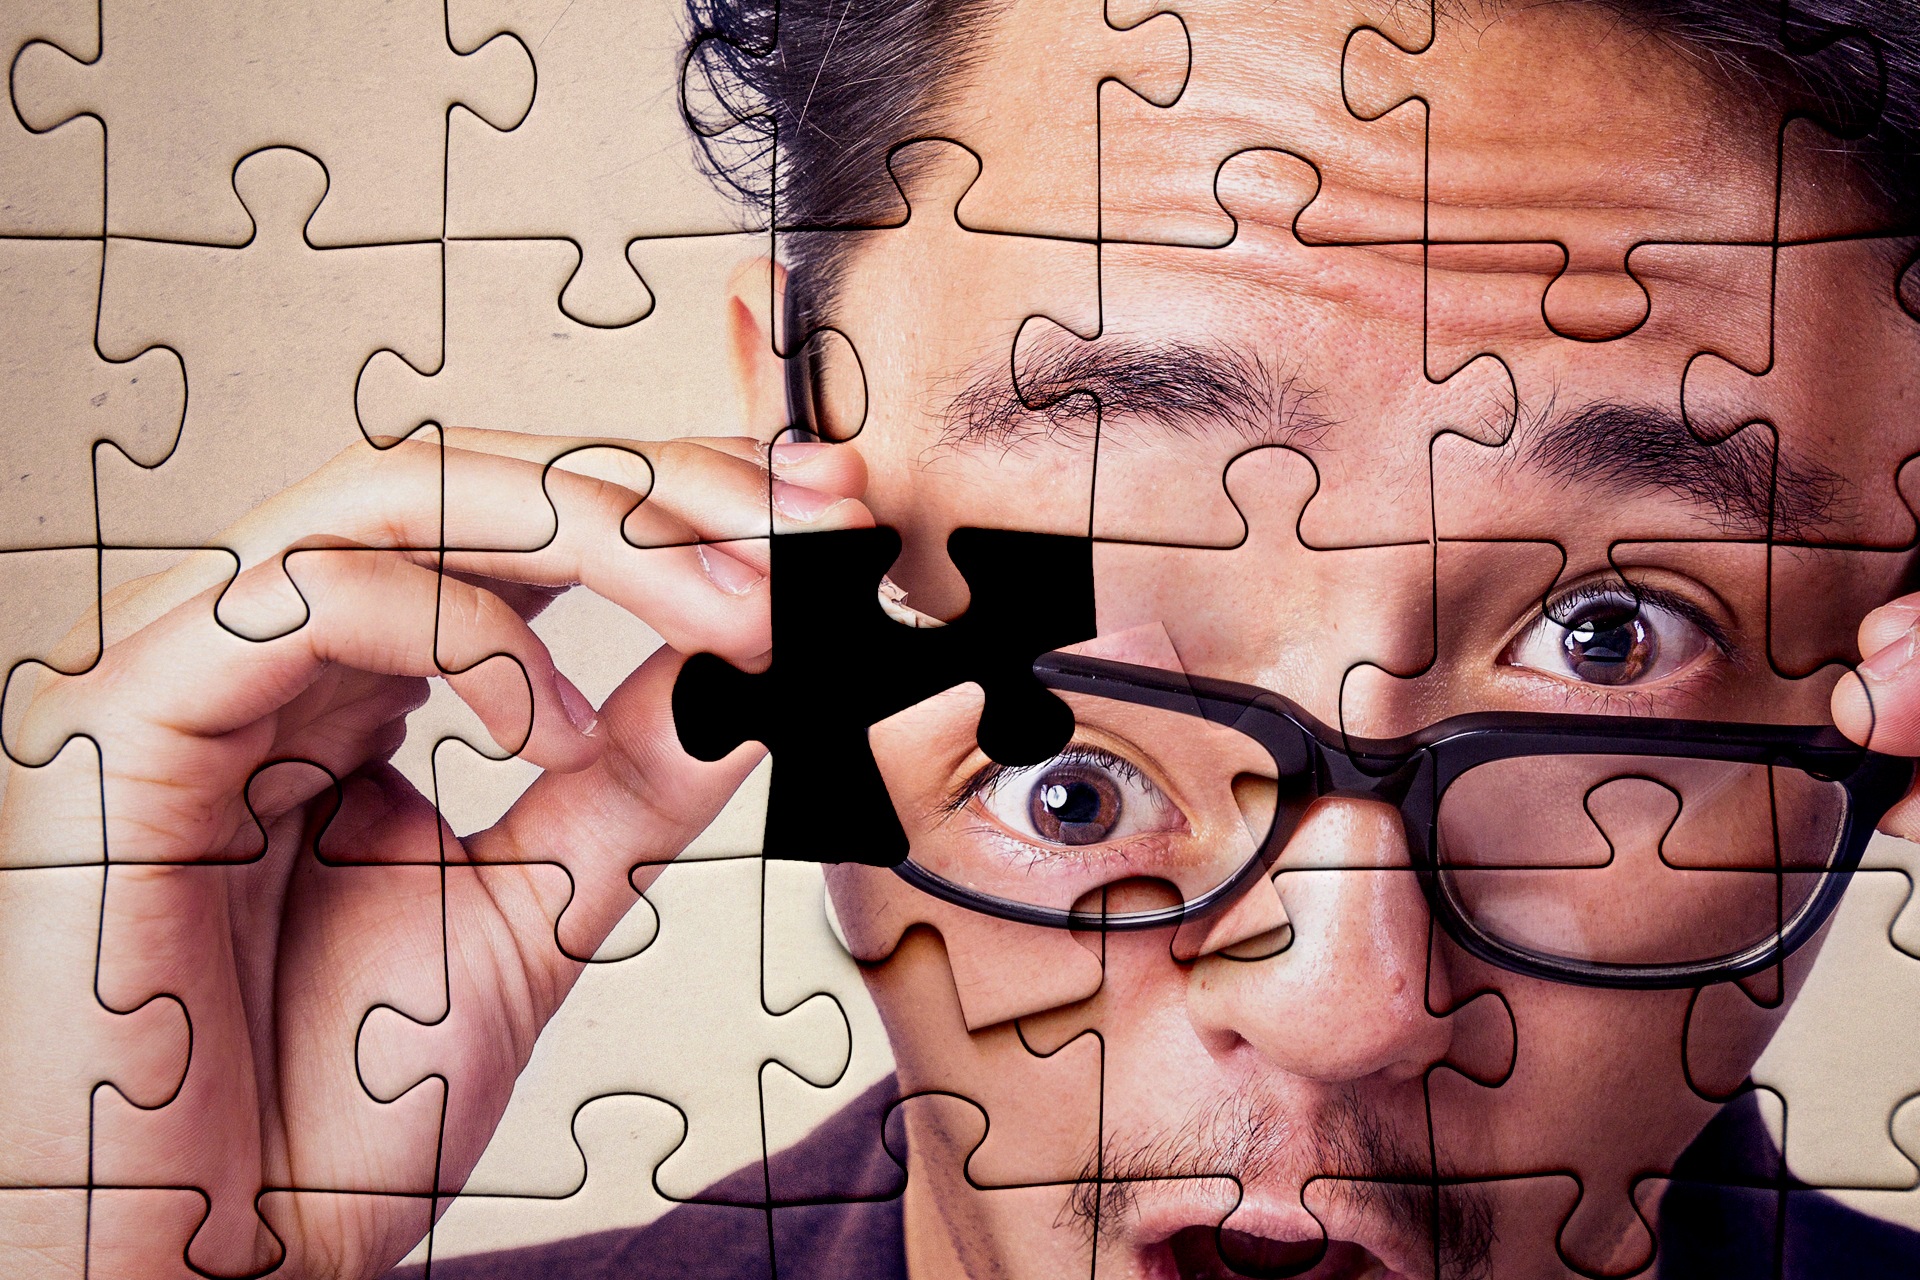
hand, together, face, art, sketch, drawing, illustration, glasses, assembly, head, conceptual, photomontage, organ, puzzle, jigsaw, comics, emotion, cartoon, assemble, puzzle piece, jigsaw puzzle